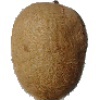
Label: Kiwi 1